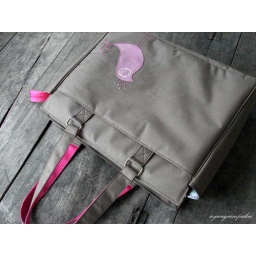
tote bird in brown *sold out*